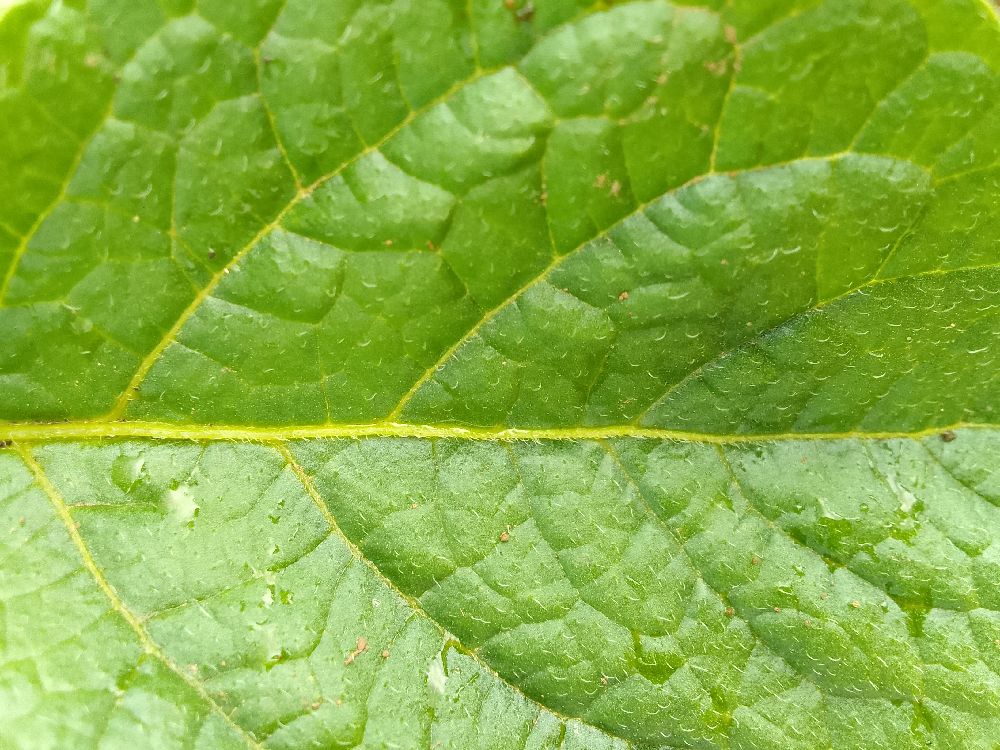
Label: Healthy